Željko Janjetović

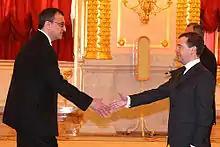
Janjetović presents his credentials to Dmitry Medvedev in February 2009.

Željko Janjetović is a Bosnian diplomat and the Ambassador Extraordinary and Plenipotentiary of Bosnia and Herzegovina to Germany. Previous to his posting to Berlin, Janjetović was the Bosnian Ambassador to India, Russia and Hungary. In his diplomatic career except the previously mentioned residential posts, he also covered non-residential following countries: Sri Lanka, Bangladesh, Nepal, Armenia, Belarus, Kazakhstan, Kyrgyzstan, Uzbekistan. In the period between 2005–2008, Janjetovic worked in a multinational company "Global Ispat-London Mumbai" as the executive director of business development for southeastern Europe.